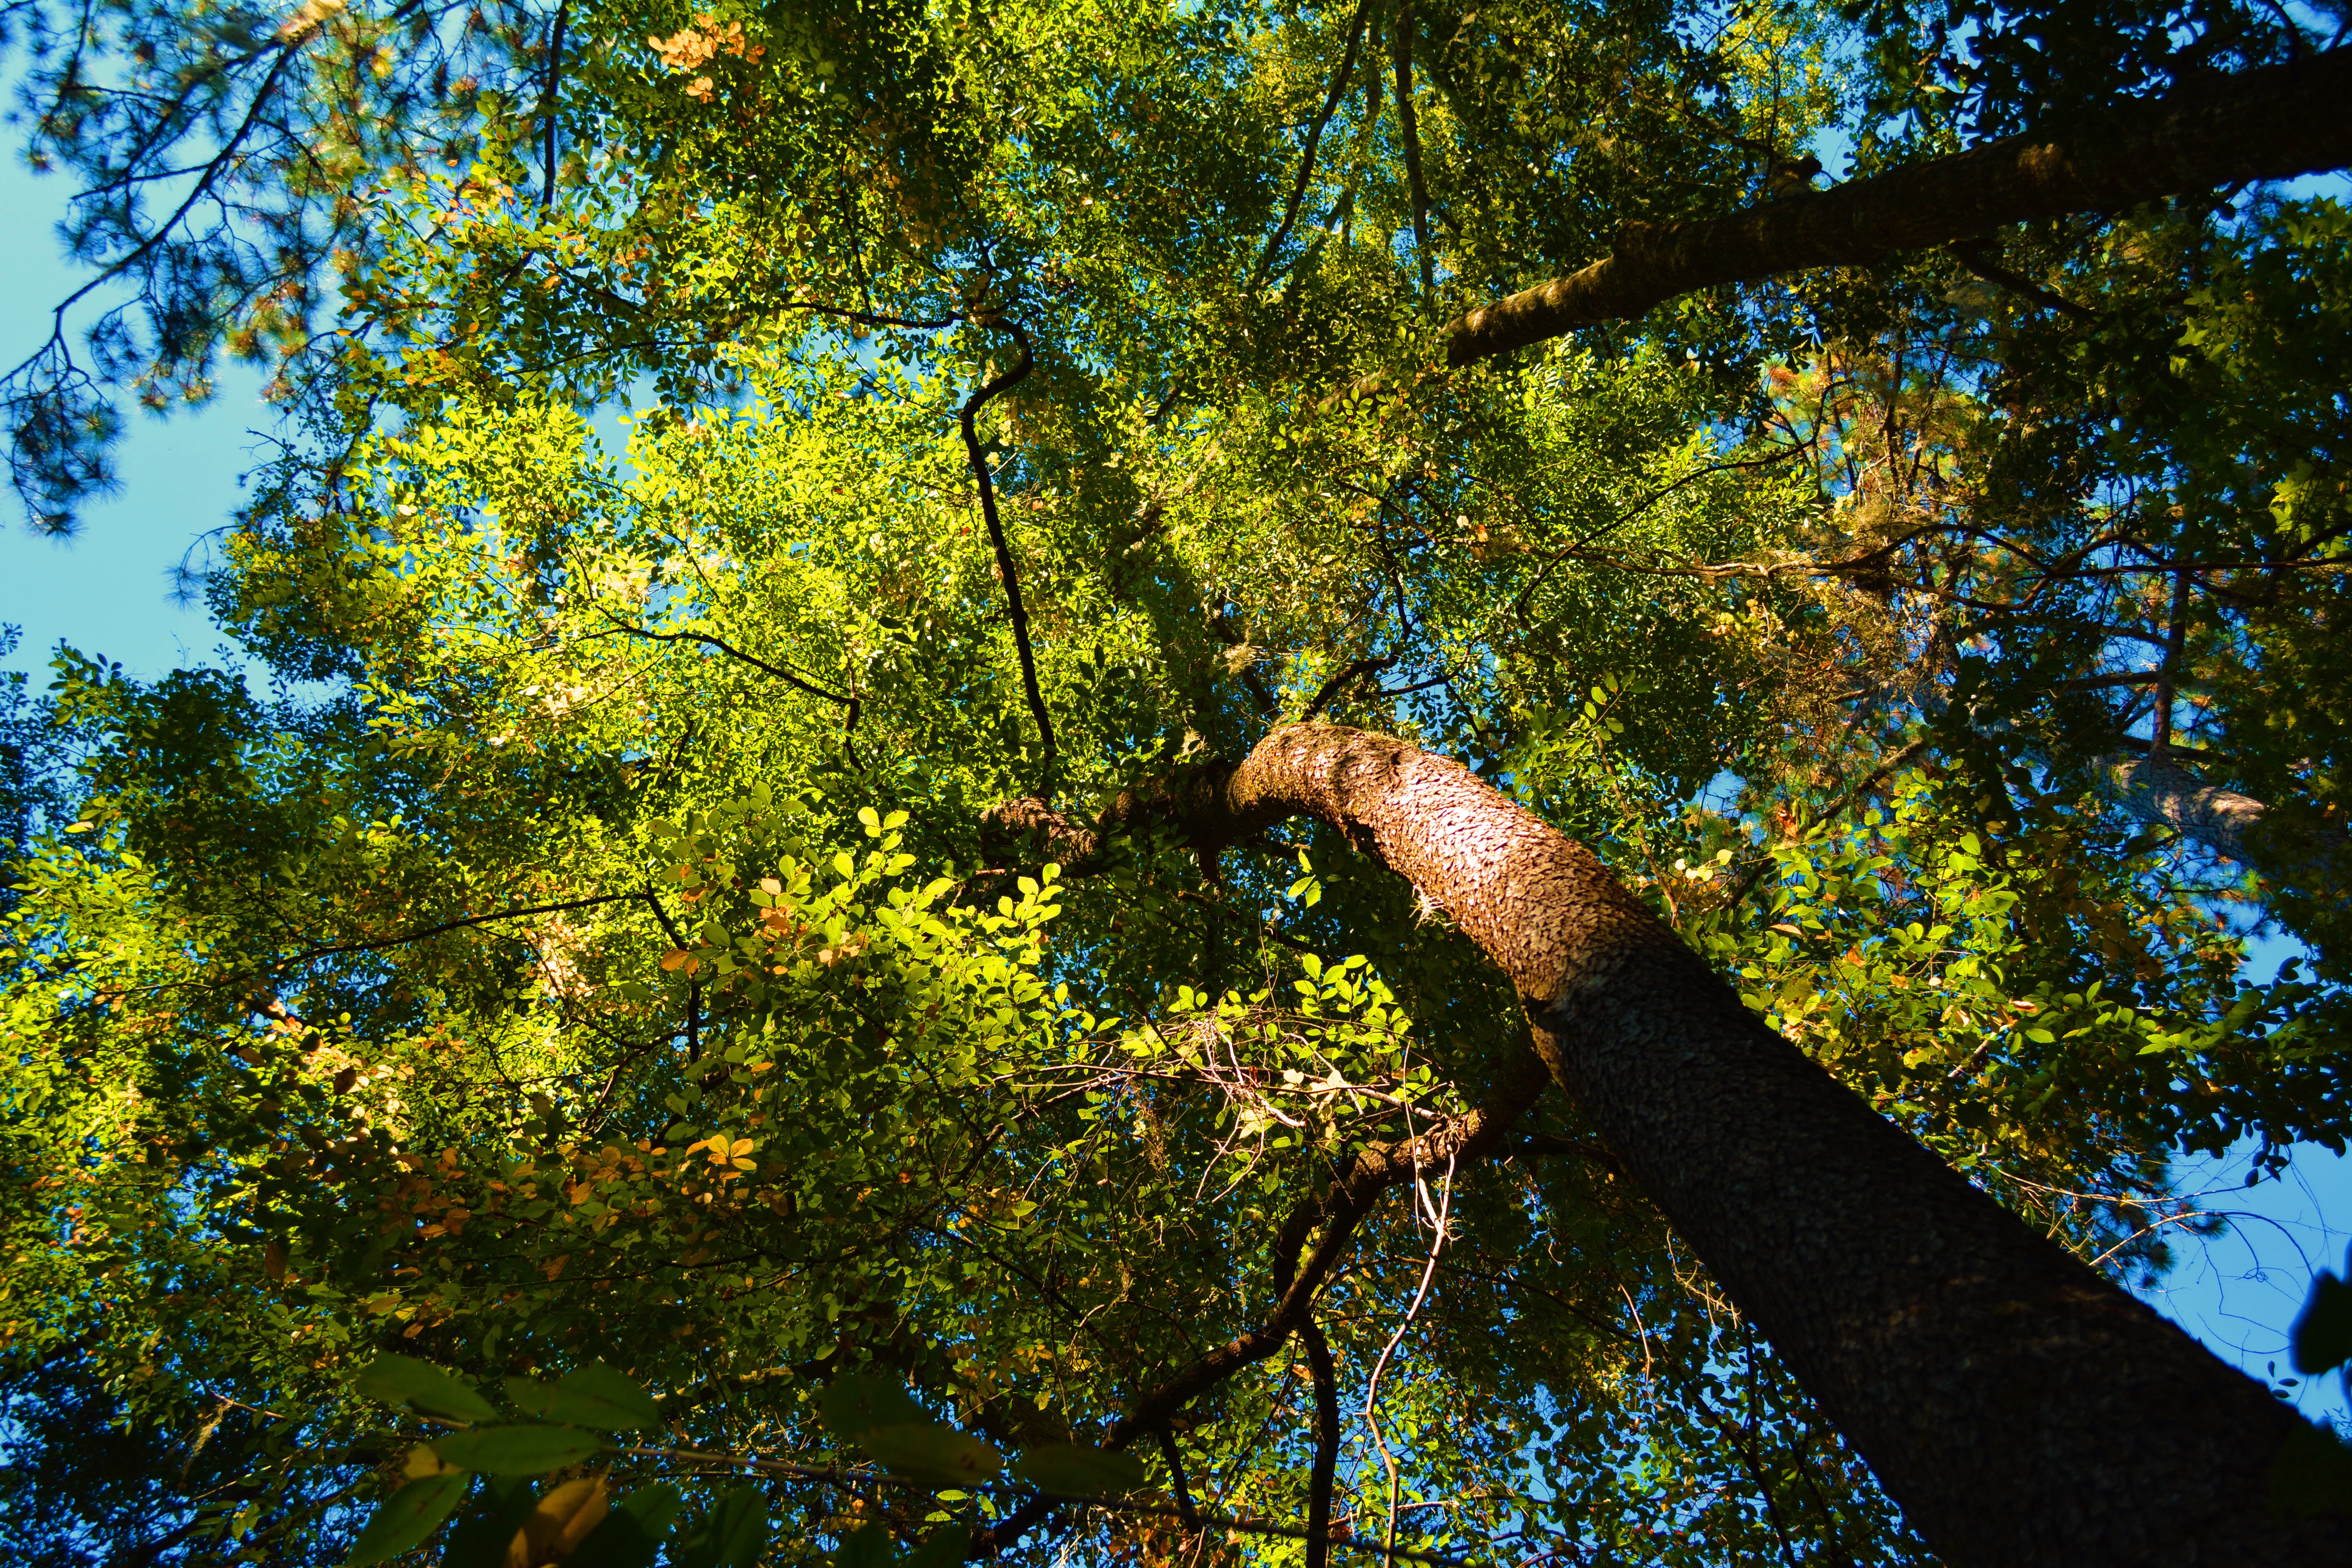
tree, nature, forest, branch, plant, sunlight, leaf, green, scenic, autumn, botany, season, woods, deciduous, grove, woodland, habitat, ecosystem, biome, natural environment, woody plant, temperate broadleaf and mixed forest, land plant